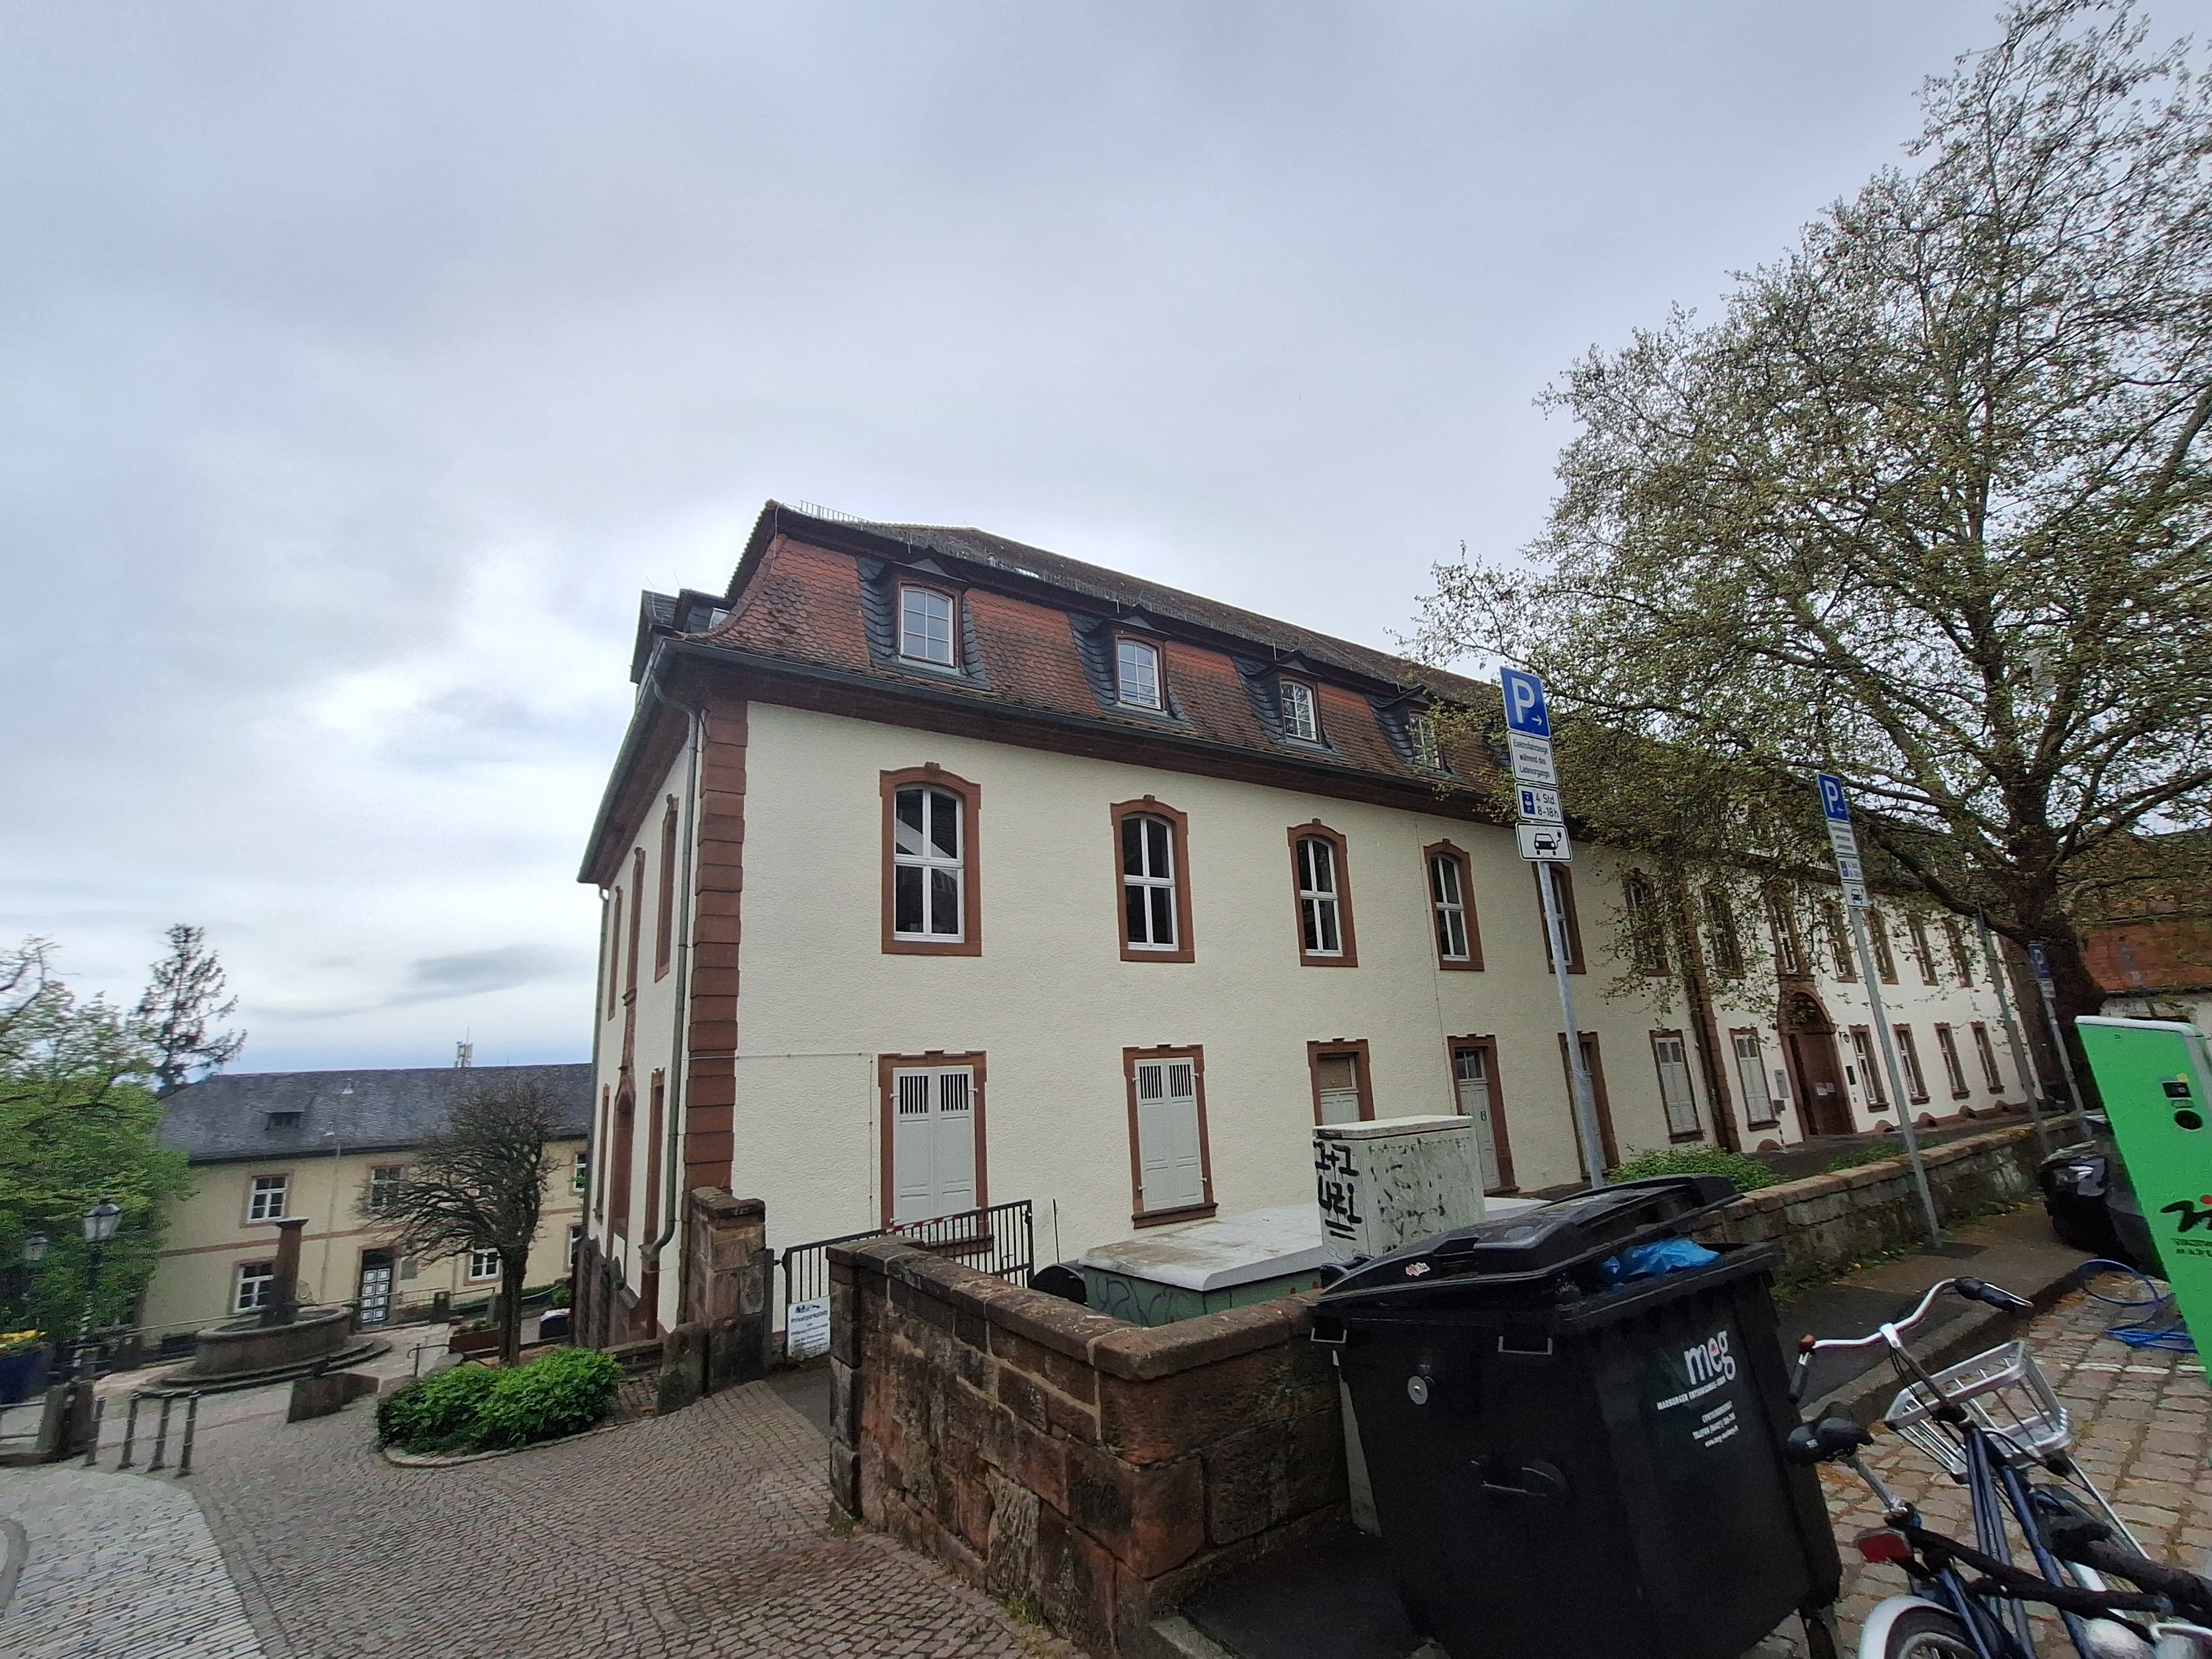
Building: Barfüßstraße 1